Shin Mahasilavamsa

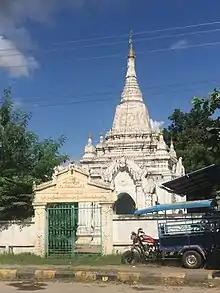
The remains of Shin Mahasilavamsa are housed at a reliquary tomb near the Hsinmyashin Pagoda in Sagaing.

Mahāsīlavaṃsa was born Maung Nyo in Myolulin village (north of Taungdwingyi on a Friday in 1453, to U Kyi and Daw Dwe.